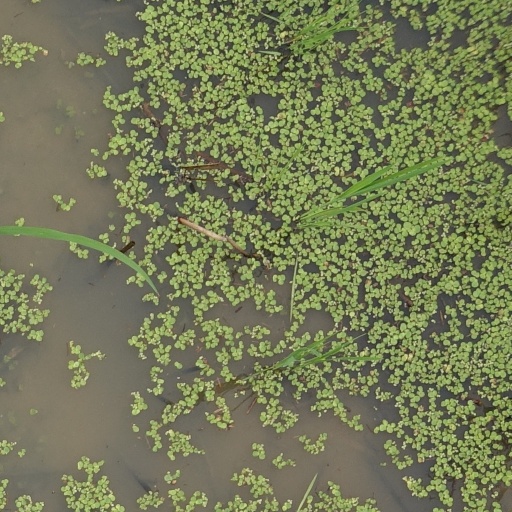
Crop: rice